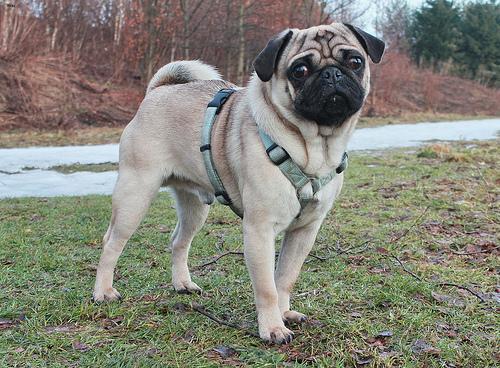
pug